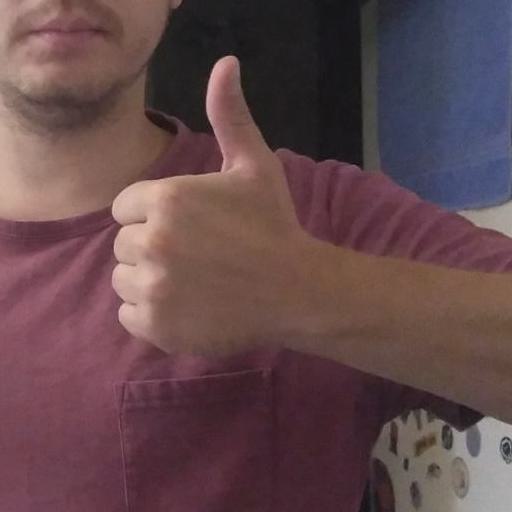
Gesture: like